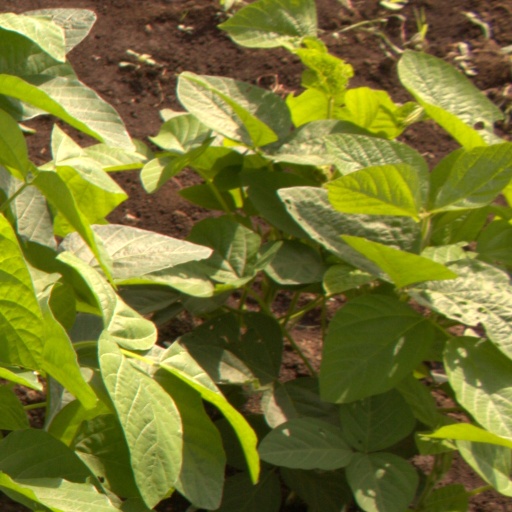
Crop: soybean